The Dreamscape

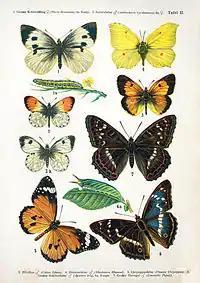
Olivia finds a display of butterfly specimens similar to this one in Young's apartment.

"The Dreamscape", the season's ninth episode, was co-written by staff writer Zack Whedon and playwright Julia Cho. It was Whedon's first contribution to the series, and Cho's second. In an interview fifteen days before the broadcast of "The Dreamscape", showrunner and executive producer Jeff Pinkner stated that it and several surrounding episodes would be "stand-alone in quality, but at the same time we [will] start to peel back another layer of the onion" to transition the second half of the season into a "new chapter." Anna Torv later commented that she wished for Olivia to "lighten up" during the first season, "but every time she did, something would happen." The writers inputted small scenes to shine more light on her character, which included Olivia dressing up for a night out but then "the phone rings. It’s Broyles, and she wipes the lipstick off, puts on a coat, and goes out. That’s it. You’re on call. She breaks my heart."